List of birds of Malawi

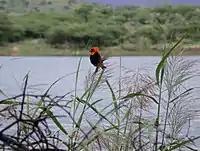
Red bishop, locally very common

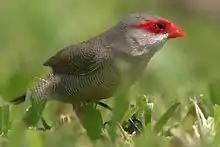
Common waxbill, occurs in grassland and marshes throughout Malawi

The sunbirds and spiderhunters are very small passerine birds which feed largely on nectar, although they will also take insects, especially when feeding young. Flight is fast and direct on their short wings. Most species can take nectar by hovering like a hummingbird, but usually perch to feed.